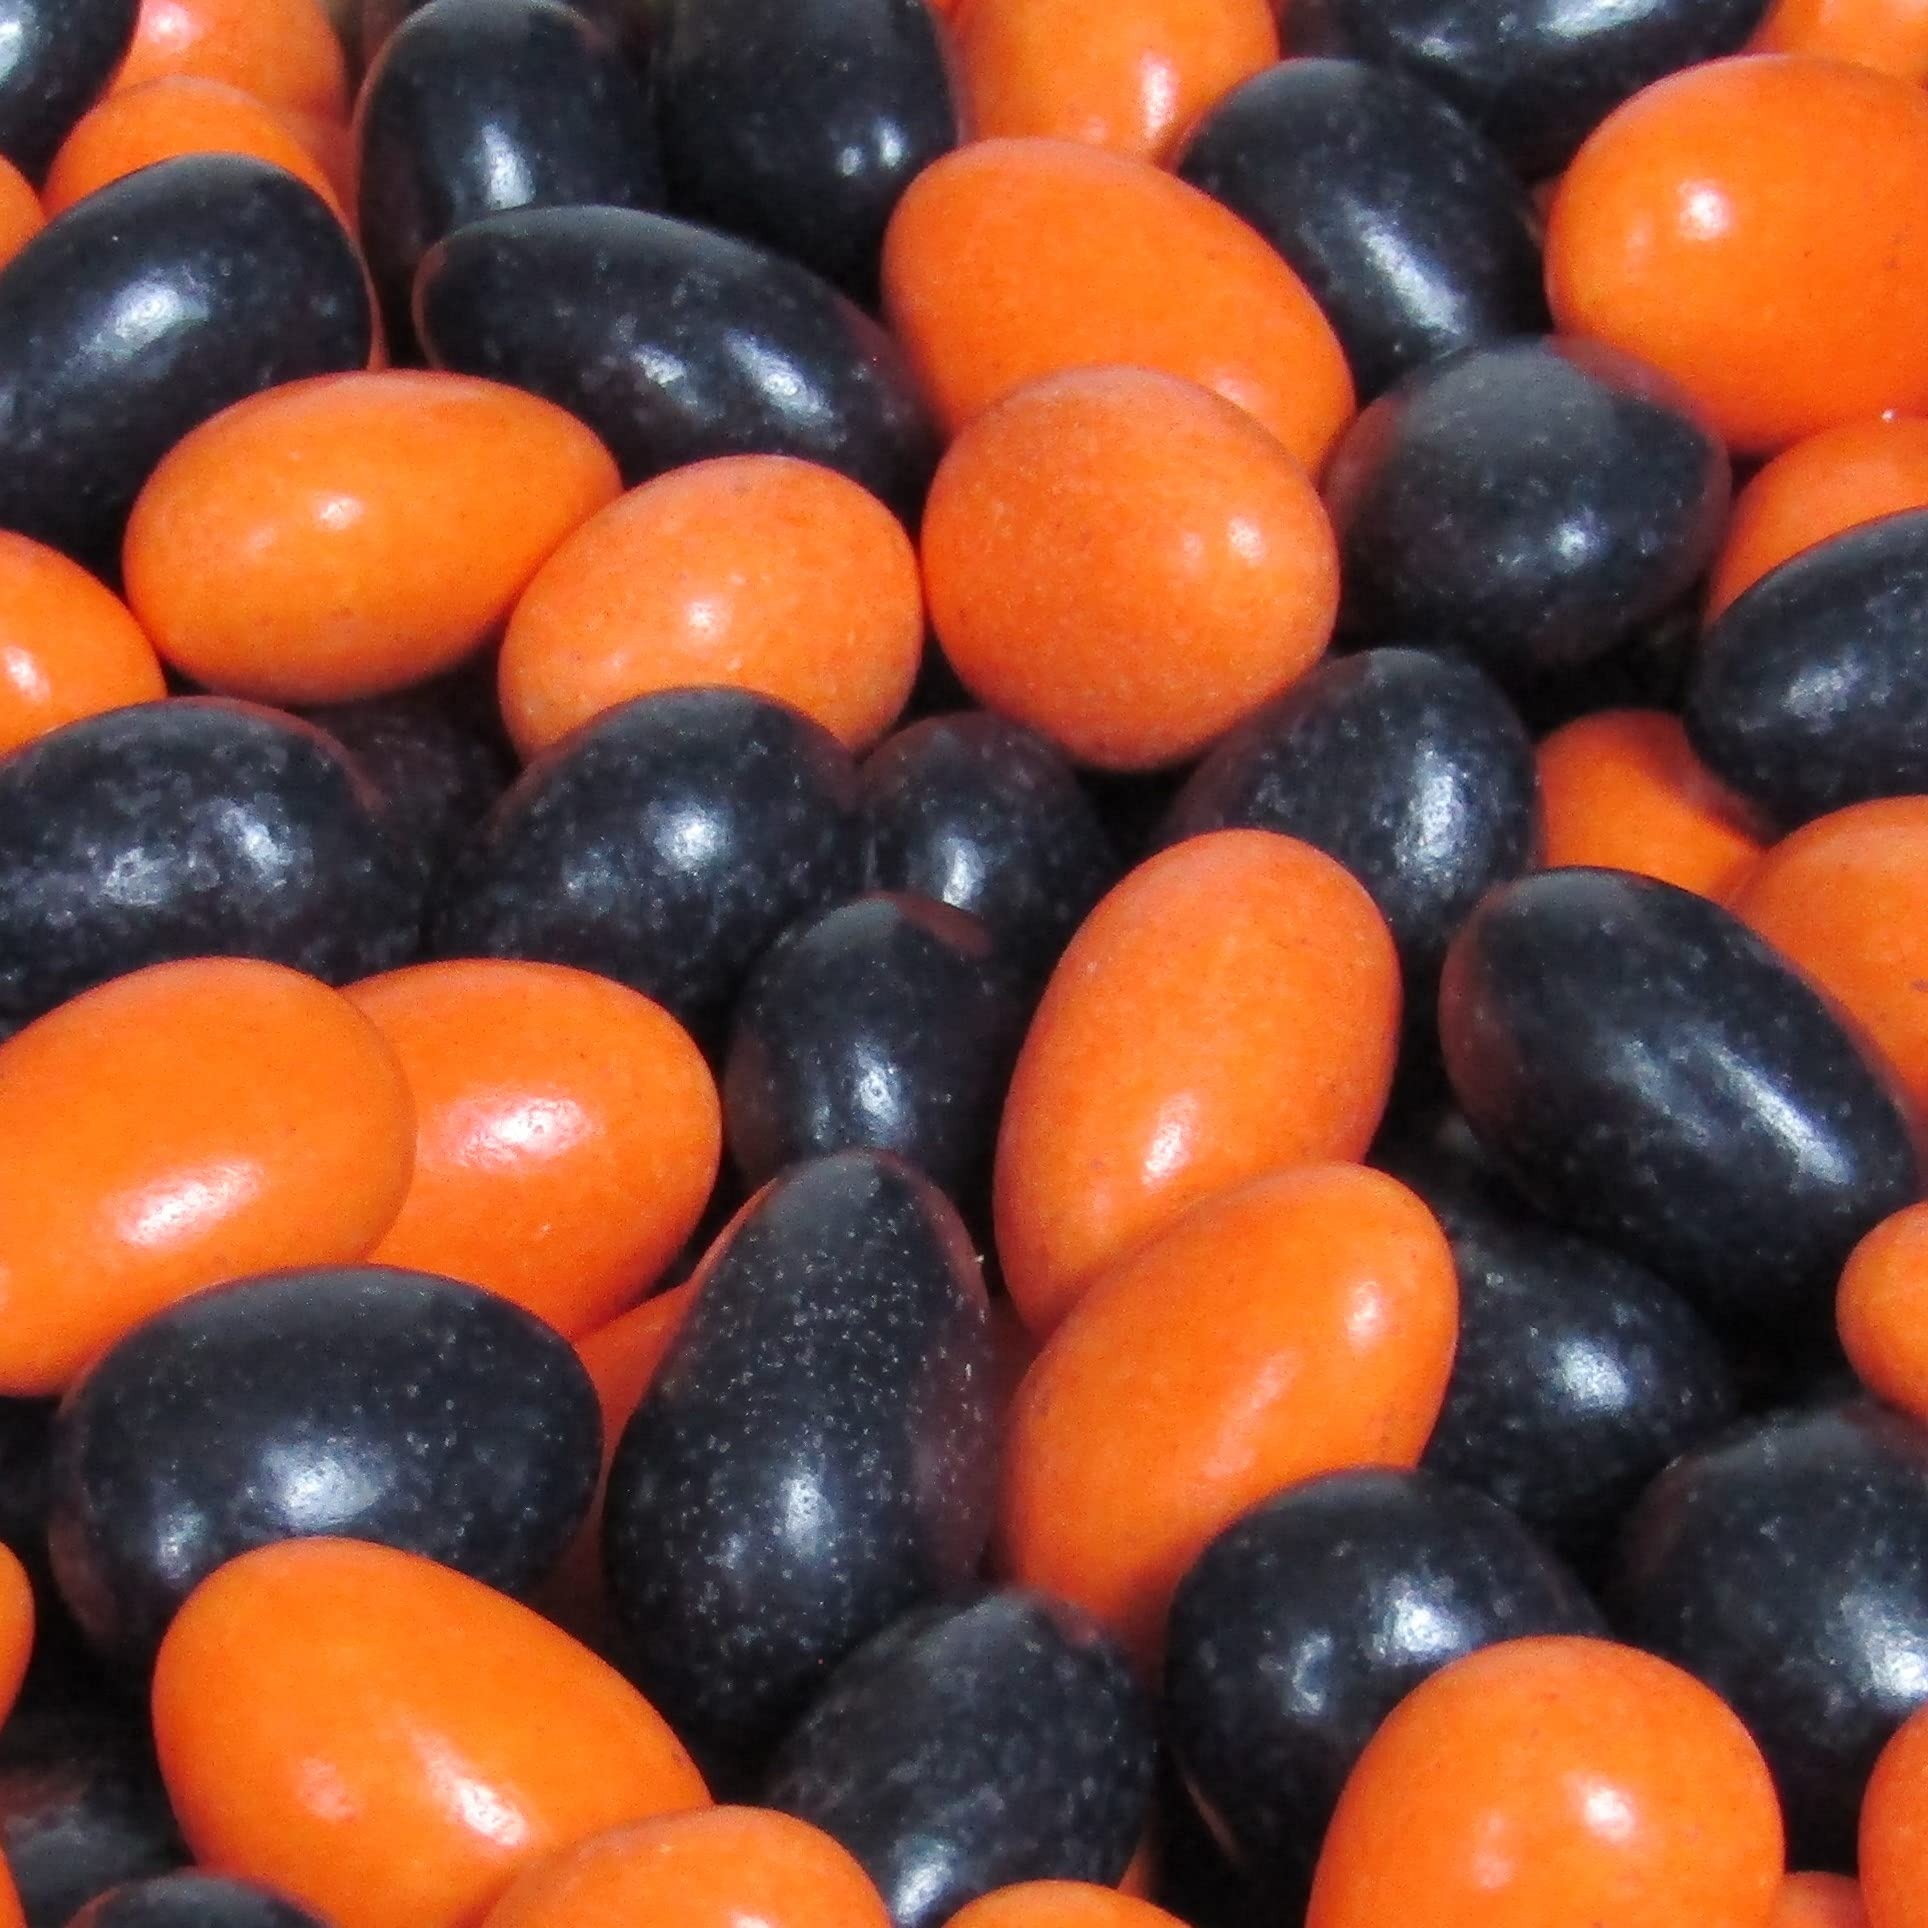
Item Name: Halloween Black & Orange Jordan Almonds by Its Delish, 10 LBS Bulk | Sugared Almond Nut with Sweet Hard Candy Coating - Perfect for Wedding, Bridal and Baby Showers, Party - USA Made, Vegan & Kosher
Bullet Point 1: PREMIUM Its Delish Halloween Themed Jordan Almonds Spooky Orange and Black Candy Nut
Bullet Point 2: VALUE SIZE One, Two, Five & Ten Pounds bulk bag Its Delish brand
Bullet Point 3: HIGHEST QUALITY Freshest & finest almonds & hard candy shell (about 120 per lb)
Bullet Point 4: WONDERFUL TREAT Candy bar, party favors, weddings, birthdays, baby showers and for any occasion
Bullet Point 5: CERTIFIED Kosher OU Parve Non-dairy Made in the USA Order from the factory direct!
Product Description: <p></p><b>Jordan Almonds by Its Delish (Orange & Black)</b> <p></p> Premium great tasting jordan almonds made from California almonds and sweet candy coating. Stock up for your upcoming event. Put them out at the buffet or as favors in fancy pouches, totes, or burlap bags. The almonds are coated in a hard shell, eat them by placing in mouth for a bit until they are ready for the bite. Enjoy!<p></p><b>About It's Delish!</b> <p></p>It's Delish was established in 1992 and is located in North Hollywood, California. It's Delish is a food manufacturer and distributor who produces over 500 gourmet food products including licorice, sour belts, taffies, caramels, Jordan almonds, chocolates, nuts, fruits, trail mixes, spices, and the spice blends. It's Delish also produces organics and all natural products. We give you the opportunity to order from the factory direct!<p></p>It’s Delish! prides itself on the four pillars that are at the foundation of everything we do.<p></p>Innovation Quality Value Service
Value: 160.0
Unit: Ounce

Price: 32.99